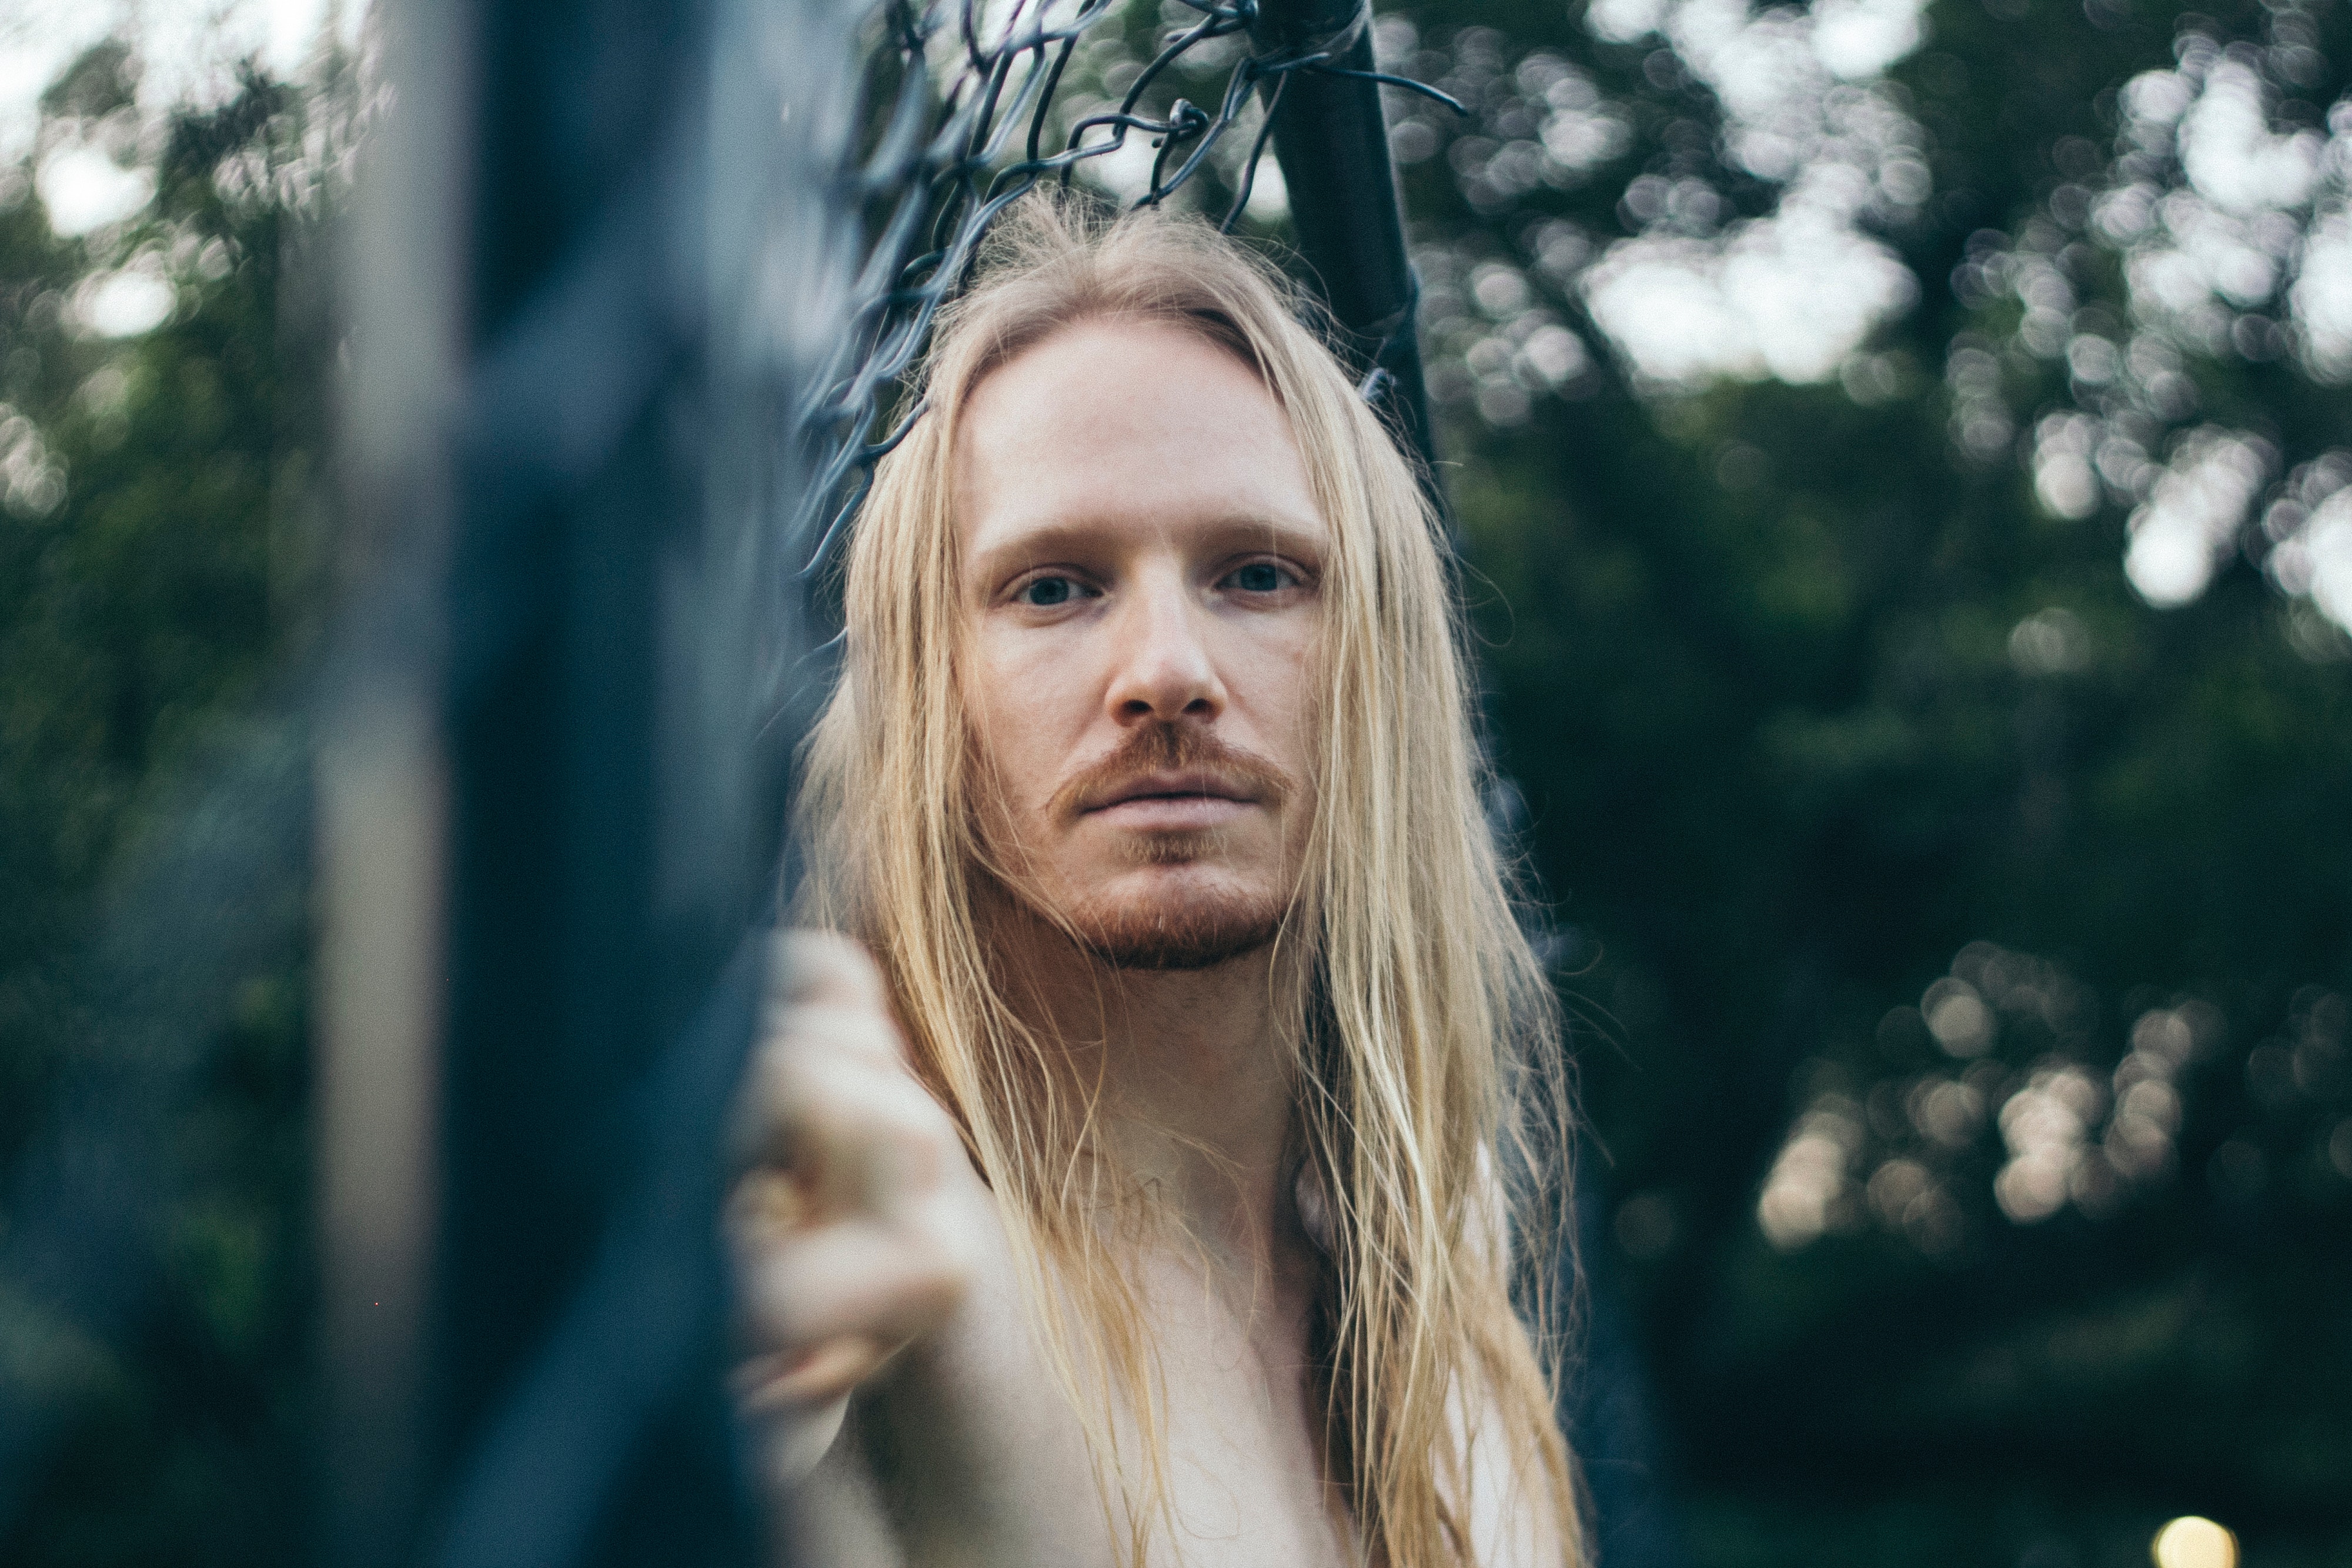
hair, face, blond, natural environment, tree, head, beauty, forest, daytime, lip, hairstyle, sunlight, eye, yellow, leaf, human, long hair, branch, photography, woody plant, summer, wood, plant, adaptation, portrait photography, model, woodland, portrait, brown hair, photo shoot